Gorman Brothers

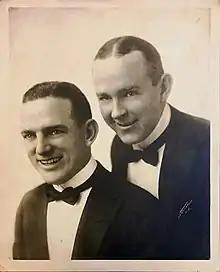
The Gorman Brothers - Billy and Eddie

Eddie and Billy (together with Billy's wife Josephine and their children Elaine, Dolores, and William) lived with their mother, Mary, in Chicago up through the 1940s. Mary died on 17 July 1945 (her husband William had died many years earlier, on 25 Oct 1914). According to the occupation section in the 1940 census, the brothers had continued their show-business careers as night club entertainers.